Alter Zoll railway station

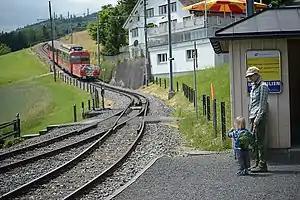
A train near the station platform in 2014

Alter Zoll railway station is a railway station in Altstätten, in the Swiss canton of St. Gallen. It is an intermediate stop on the Altstätten–Gais line and is served by local trains only.